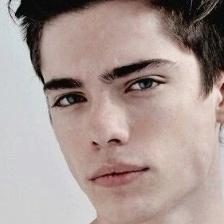
Label: faces